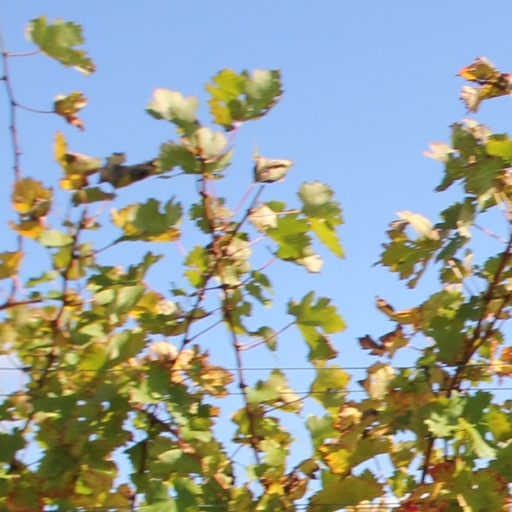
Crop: grape